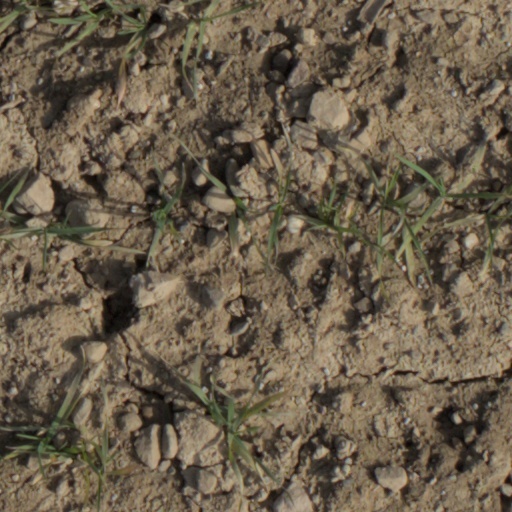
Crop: wheat